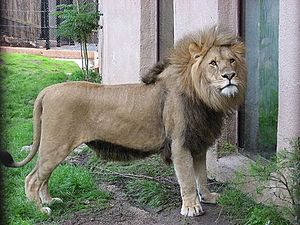
Kristiansand Dyrepark / Parkens historie
Løve i Kristiansand Dyrepark
Kristiansand Dyrepark udenfor Kristiansand, syd i Norge blev grundlagt i 1964 og har udviklet sig til en af de mest besøgte turistattraktioner i Norge. Parken har mere end 800 dyr af nærmere 100 dyrearter, i tillæg til tivoliområde, Kardemomme by og badepark, og er åben hele året. Parken havde 975.000 besøg i 2012 og passerede en million besøg i 2015.